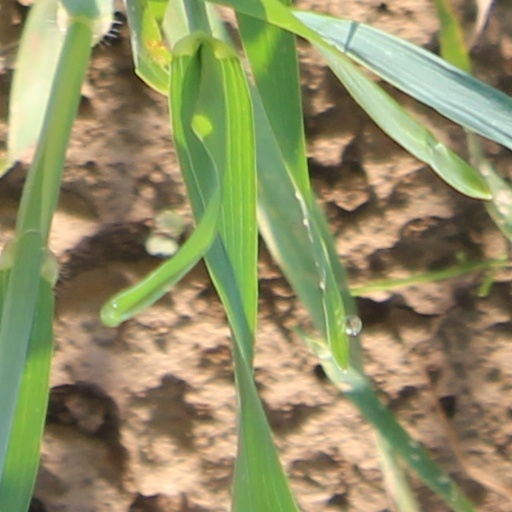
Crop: wheat